1930 Auckland Rugby League season

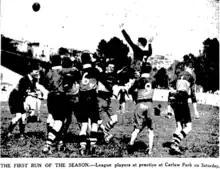
Preseason training at Carlaw Park involving City Rovers players

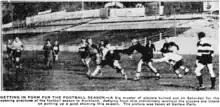
Preseason training on Carlaw Park #2 with the terraces in the background

In a major scandal following the Stormont Shield match between Ponsonby United and Devonport, Frank Delgrosso, the Auckland and New Zealand representative who was captain of the Ponsonby team was suspended for three seasons. Delgrosso was charged with misconduct along with another Ponsonby player V. Goodwin. They were also barred from attending Carlaw Park in the future. He failed to make a teammate who had been ordered off to leave the field, threw mud at the referee, and abused him.